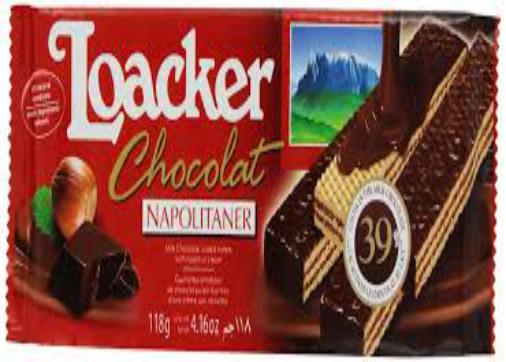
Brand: Loacker
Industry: Food